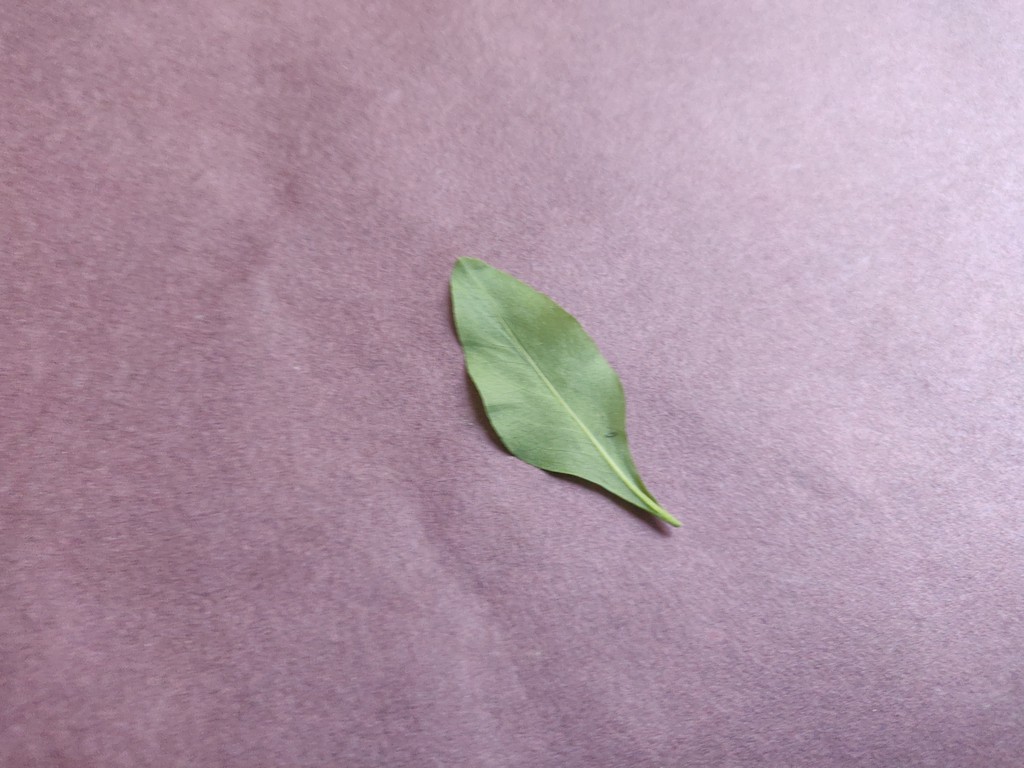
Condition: Healthy
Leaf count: single
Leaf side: back